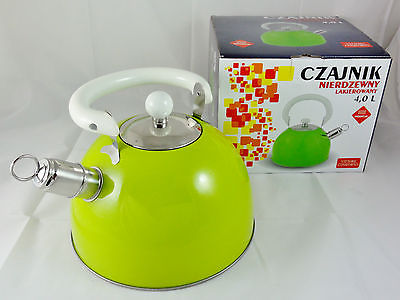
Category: kettle